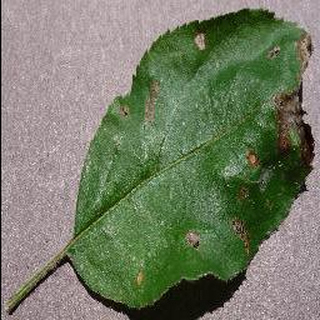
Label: apple_black_rot